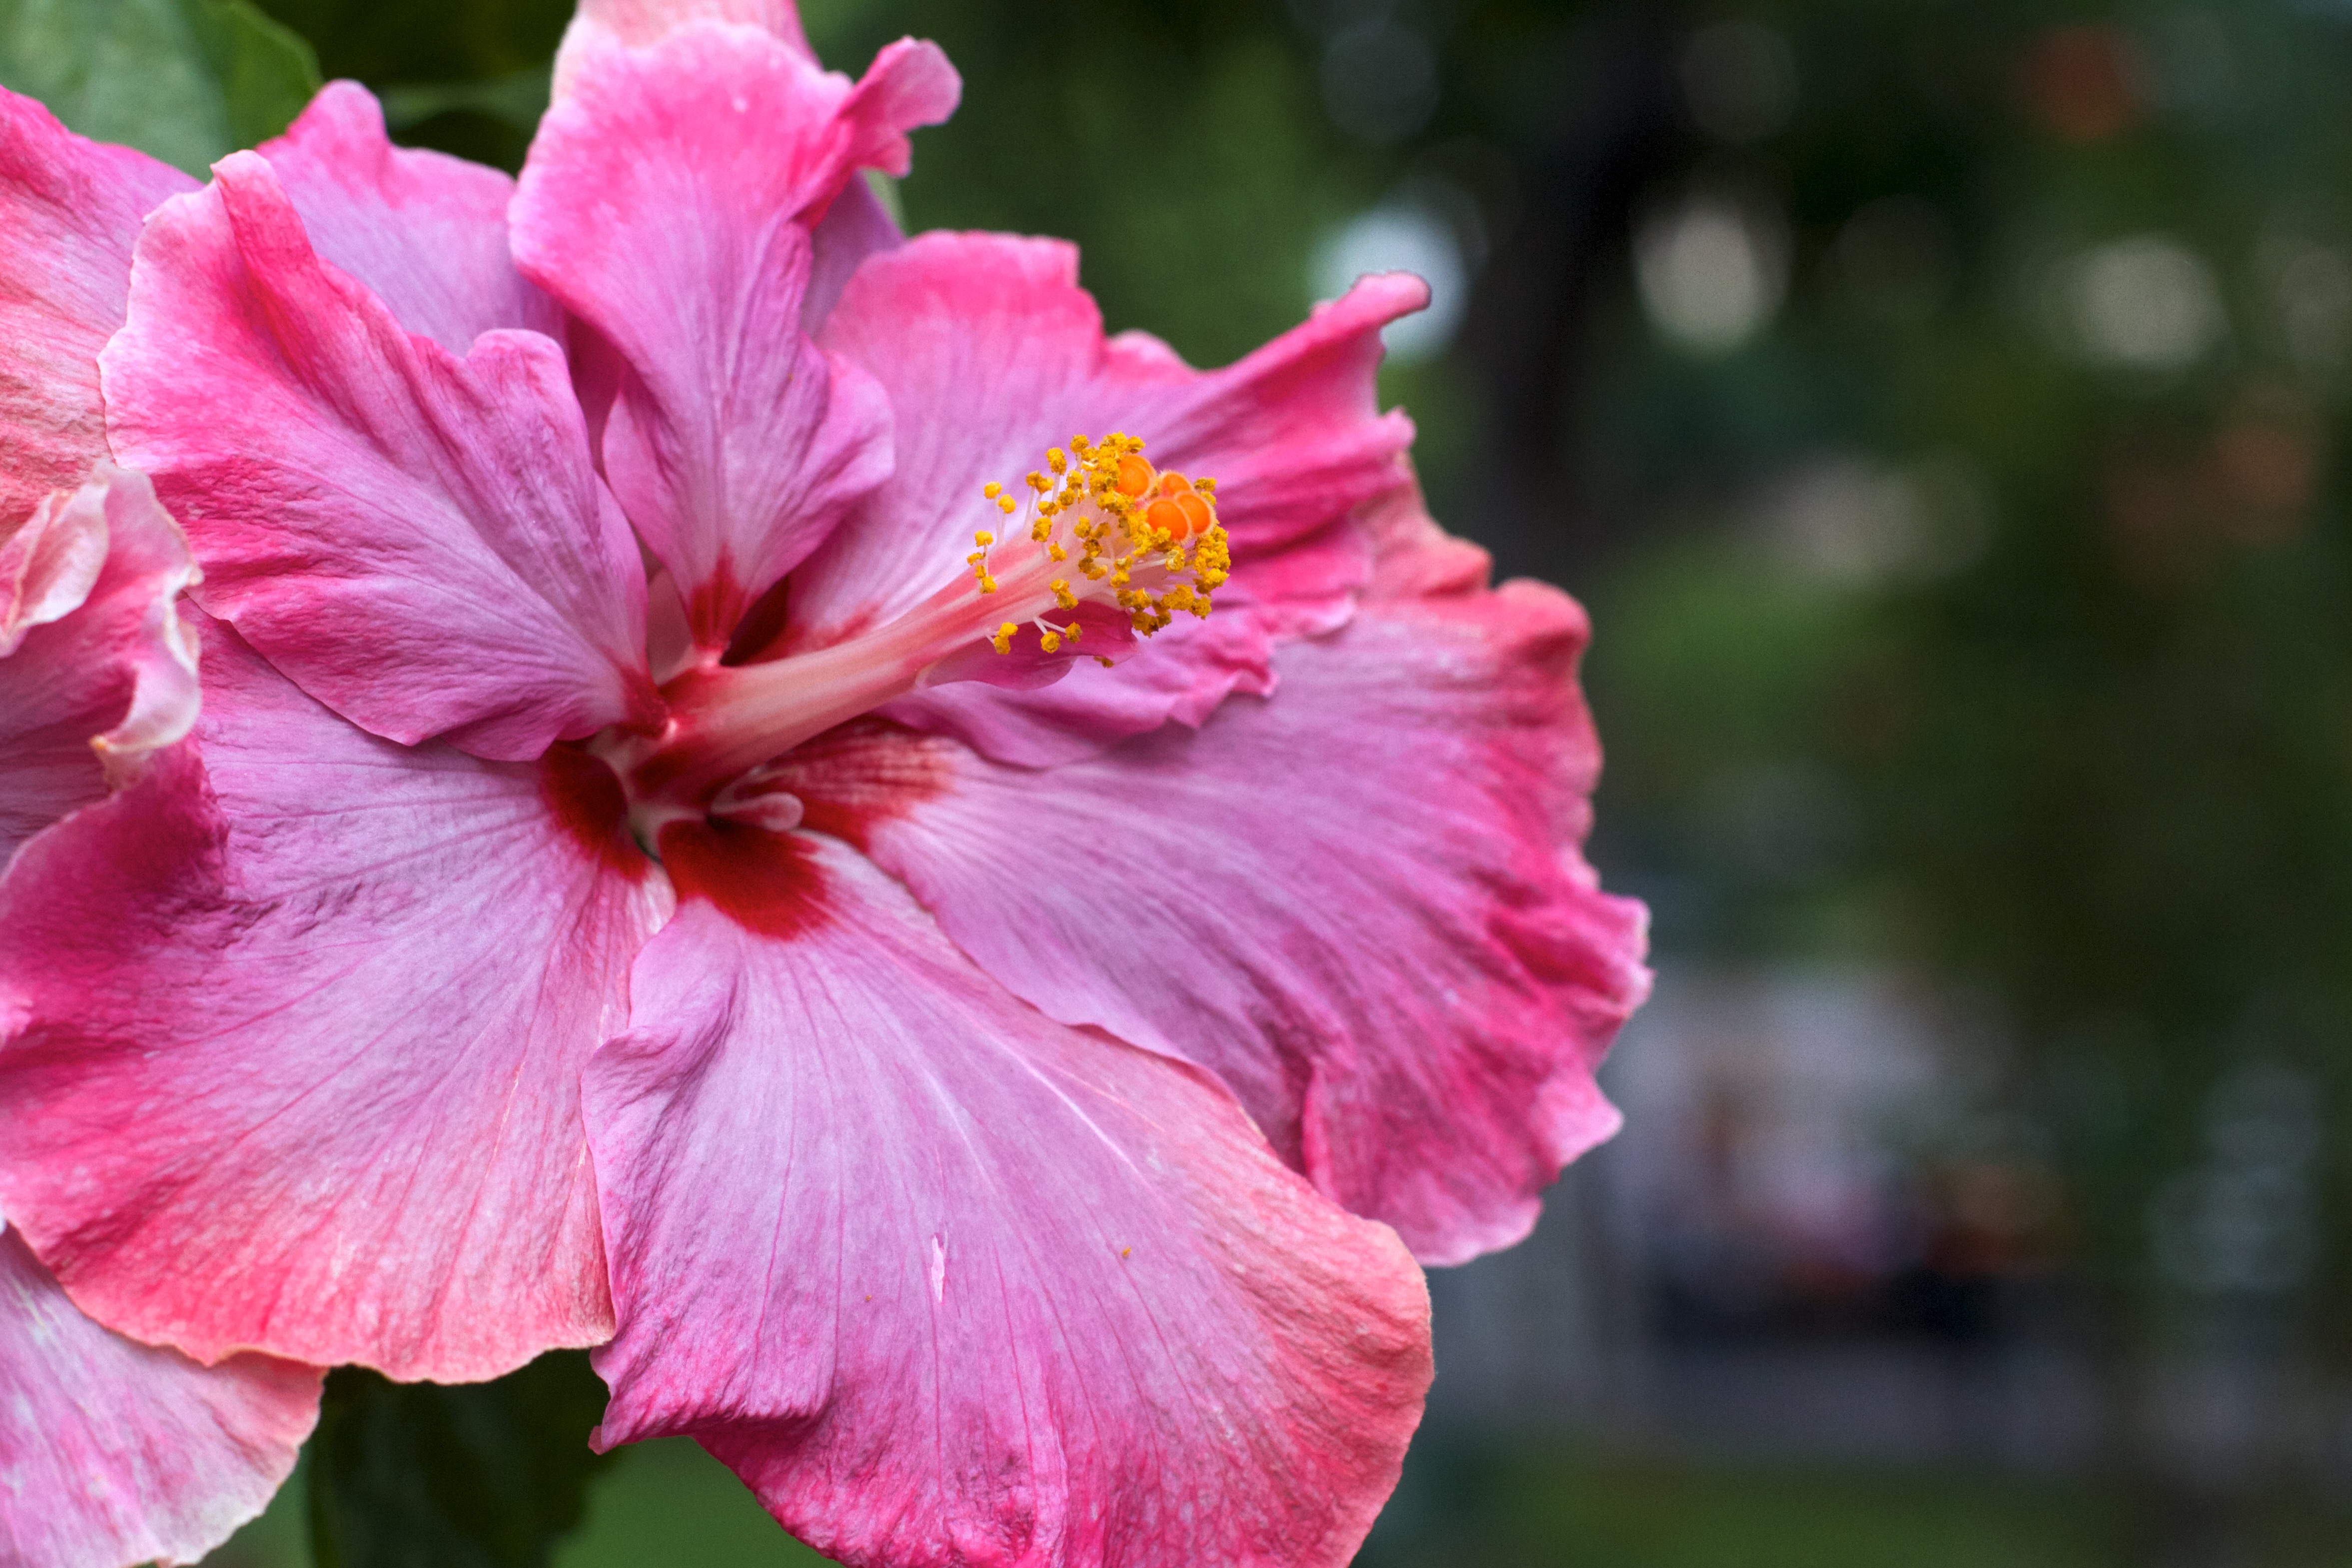
blossom, plant, flower, petal, pink, flora, shrub, hibiscus, malvales, macro photography, flowering plant, chinese hibiscus, land plant